Husaberg

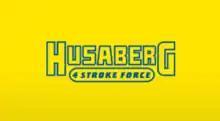
Husaberg logo in 2007

Husaberg Motor AB was established in 1988 from the circumstances of the purchase of the motorcycle division of Swedish company Husqvarna by the Italian manufacturer Cagiva in 1987. Cagiva shifted the production of motorcycles to Varese, Italy. A group of engineers led by Thomas Gustavsson decided to stay in Sweden and continue to work on their project. Husaberg Motor AB was registered in January 1988. The other Husqvarna employees who joined Husaberg were Ruben Helmin (Husqvarna chief engineer and Husaberg's first managing director), Urban Larsson (Husqvarna designer ), Björn Elwin (chief of Husqvarna test department). Roland Söderqwist, a small Swedish mechanical firm owner was also involved in the foundation of the company. The first factory was set up in a woodshed by lake Vättern in the town of Husabergs Udde, from which the name of the company is derived.